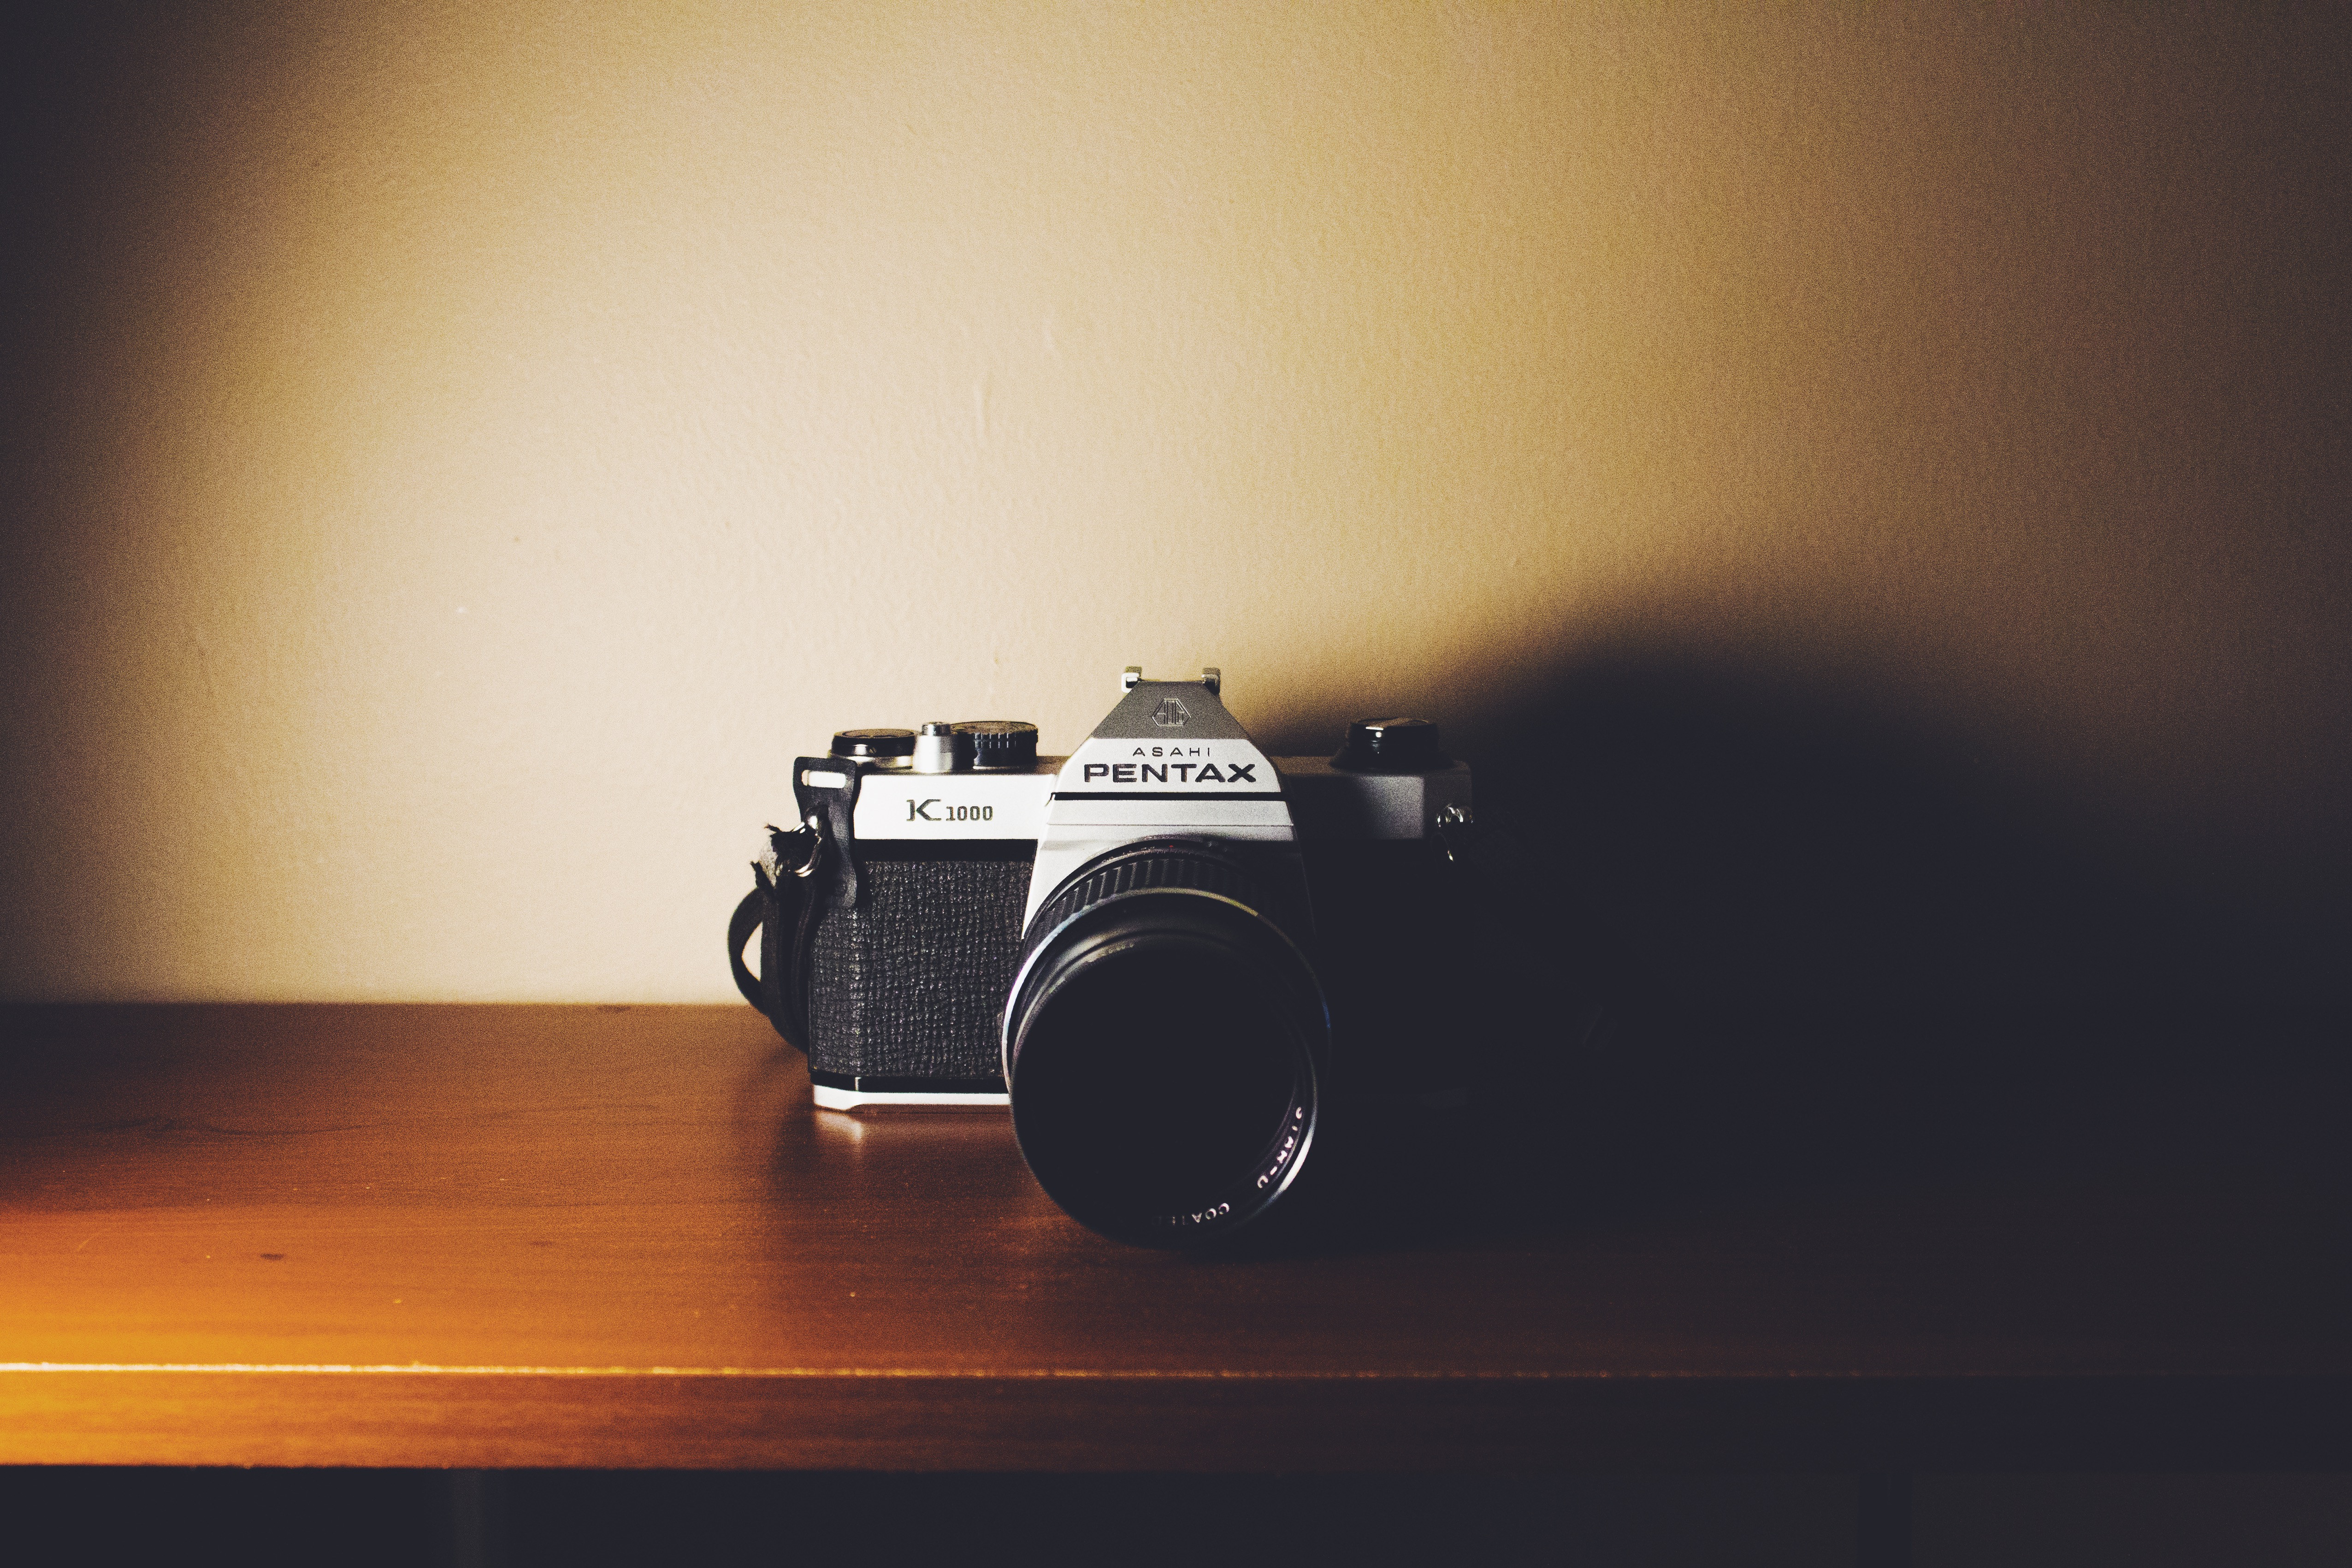
table, light, camera, vintage, vehicle, lens, reflex camera, digital camera, photograph, classic, digital slr, single lens reflex camera